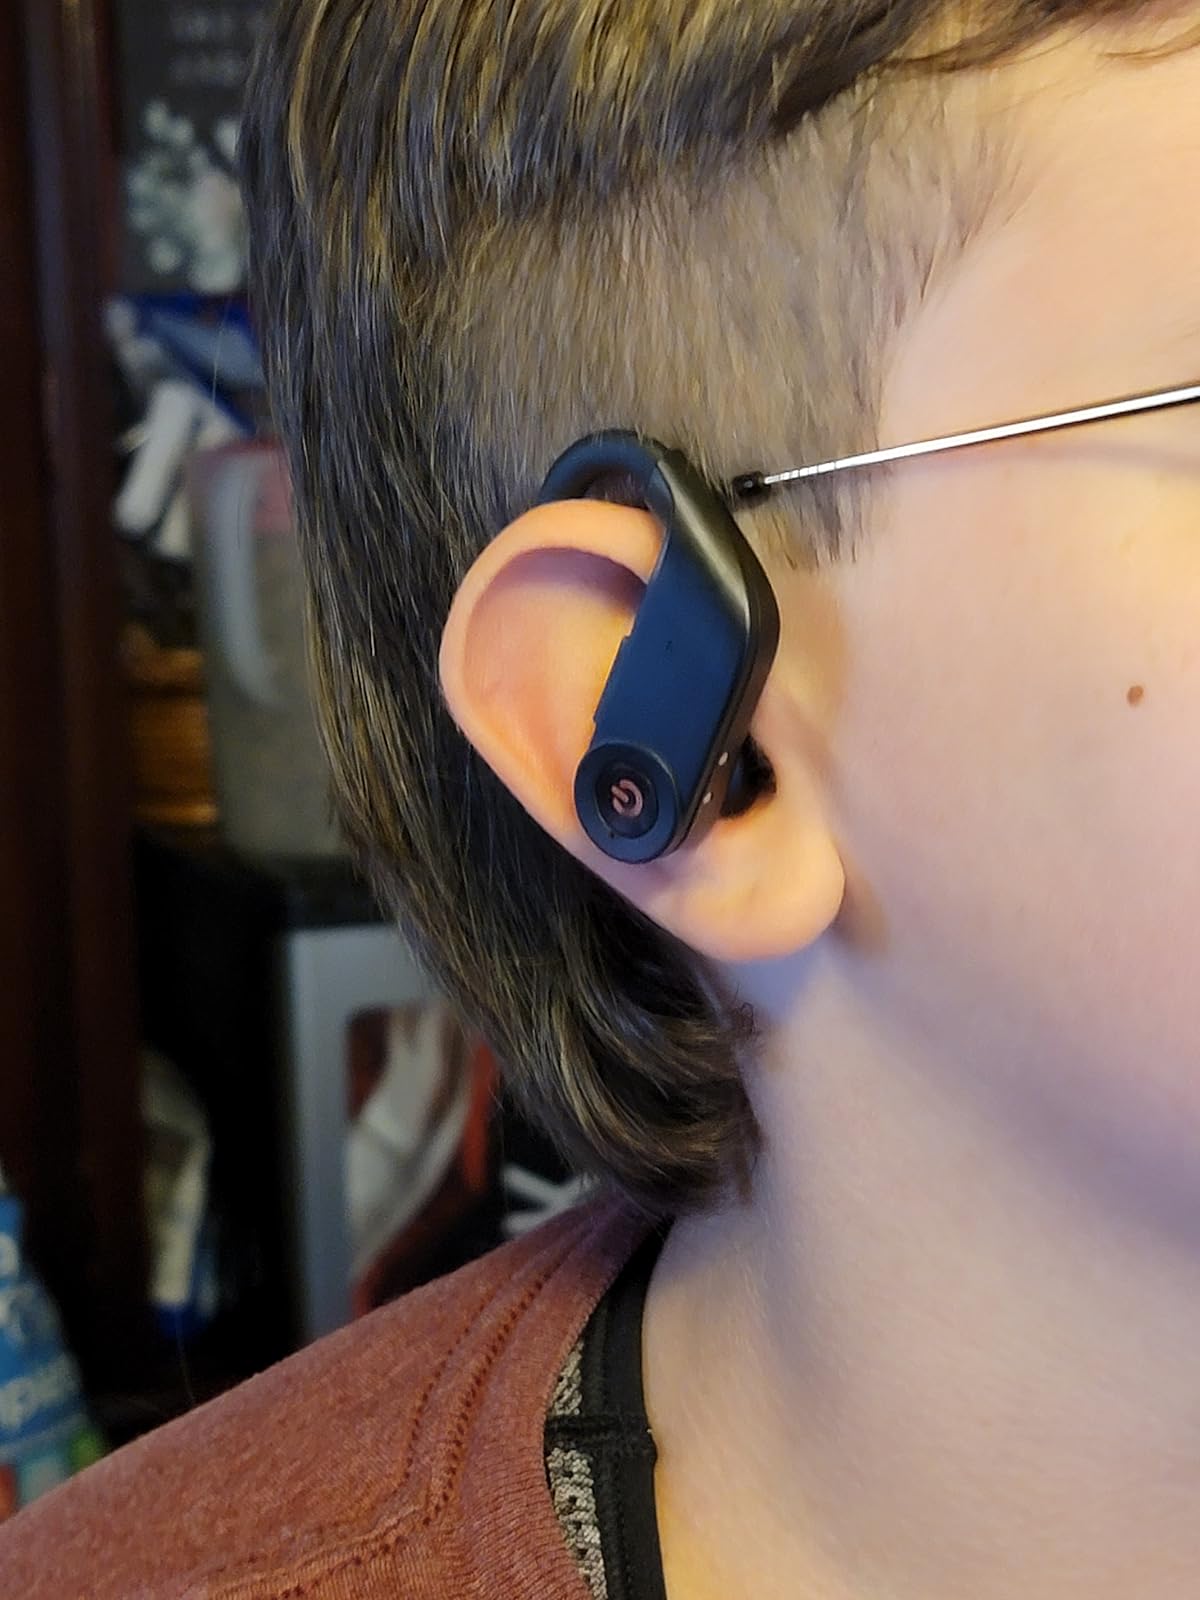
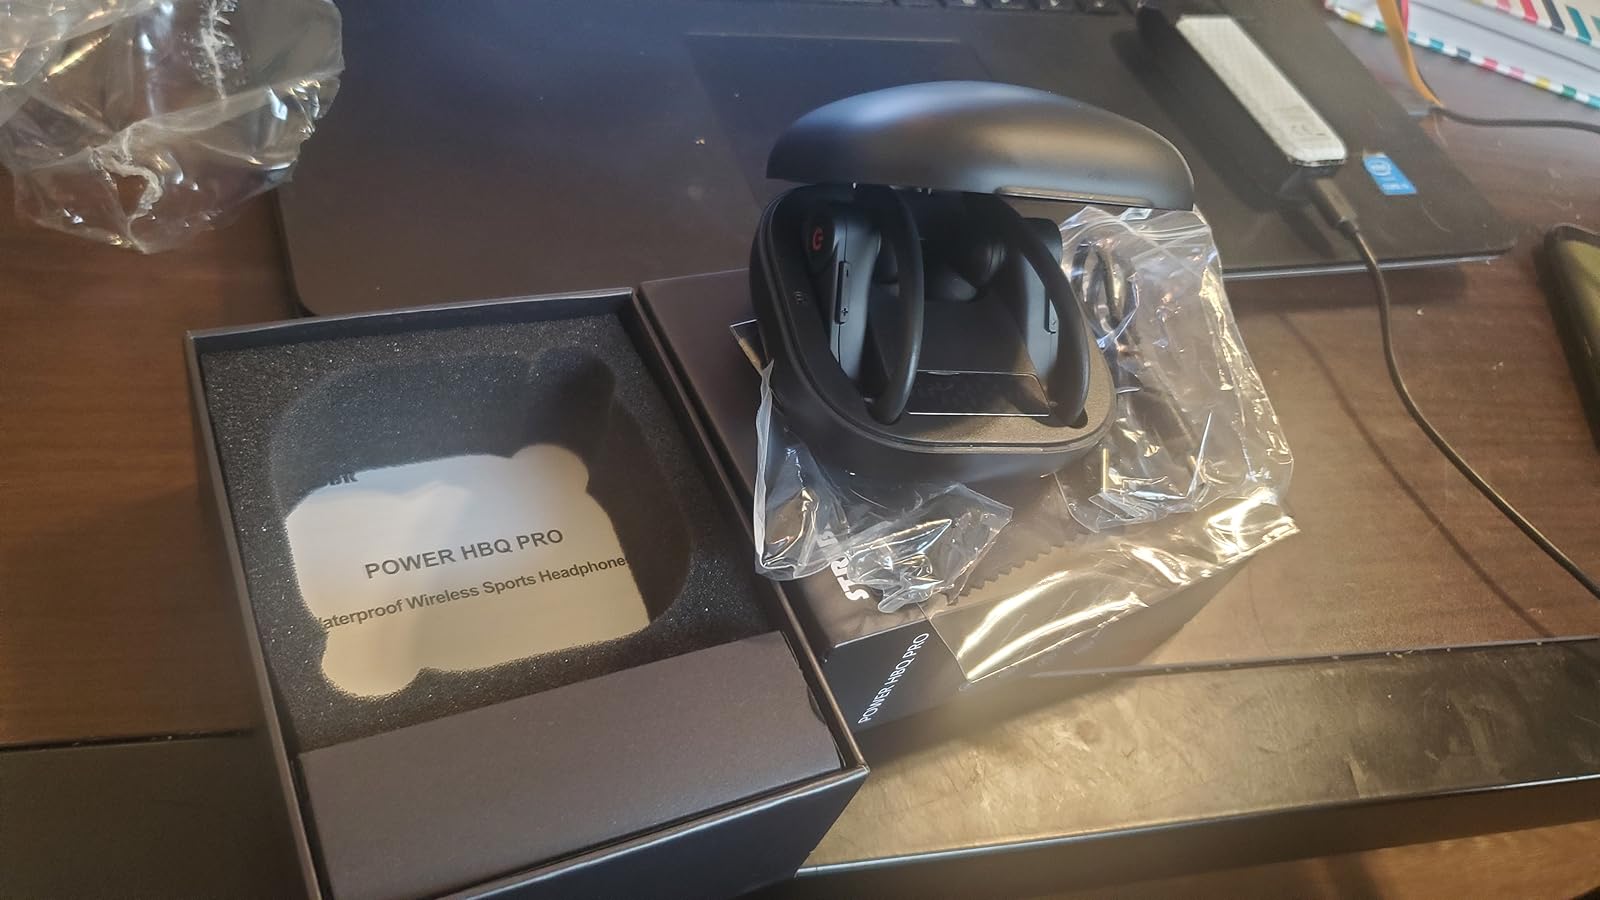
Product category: earbuds
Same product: yes